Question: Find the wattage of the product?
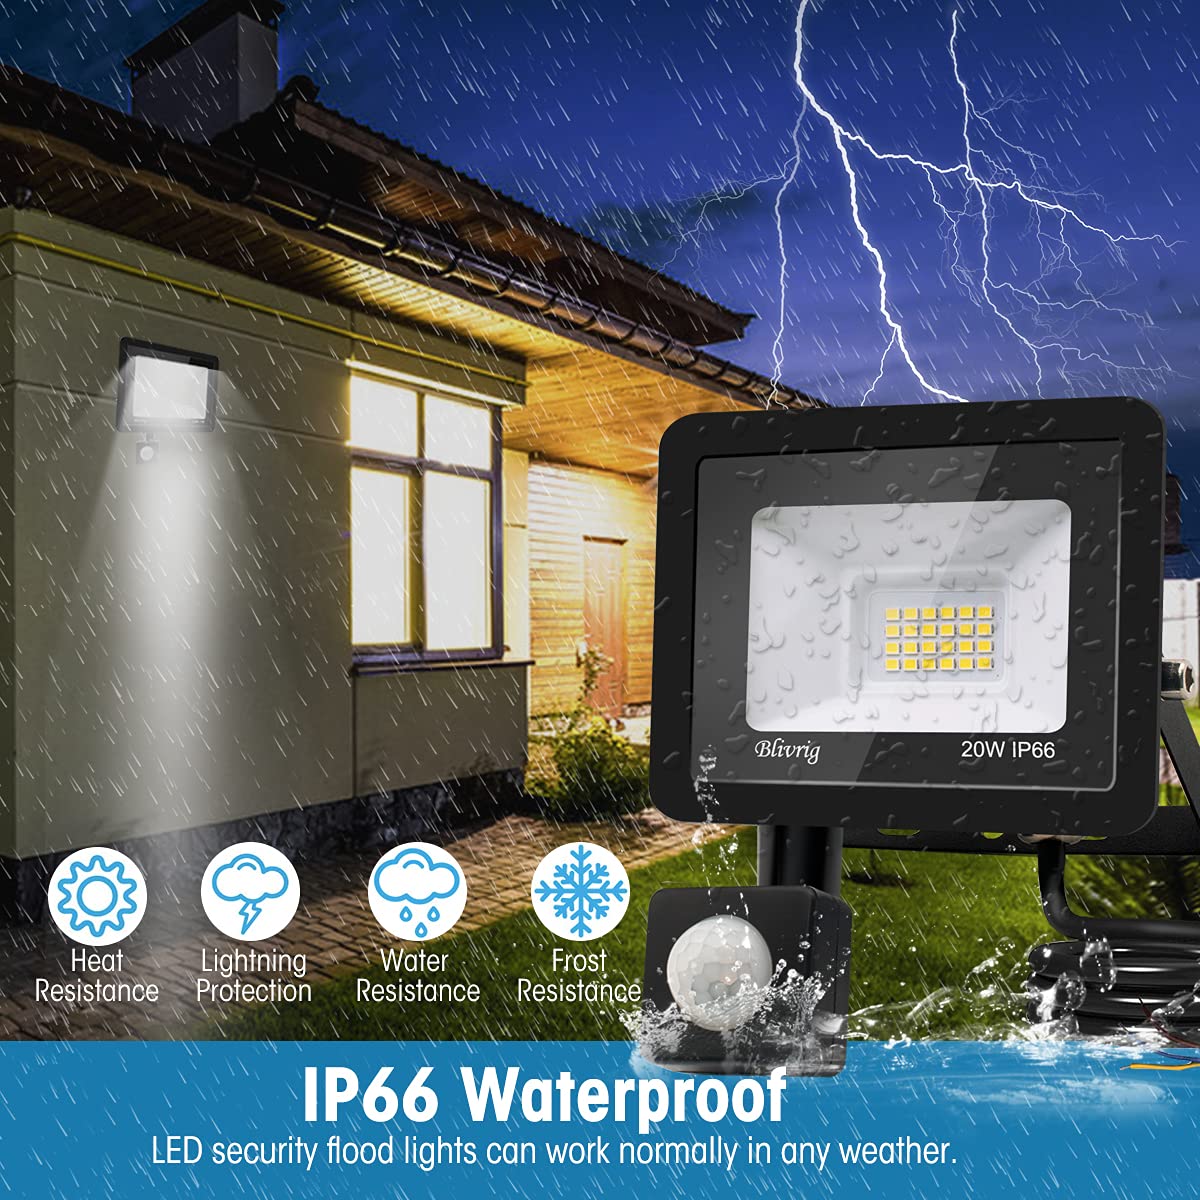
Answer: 20.0 watt